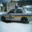
Label: automobile